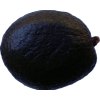
Label: black_avocado